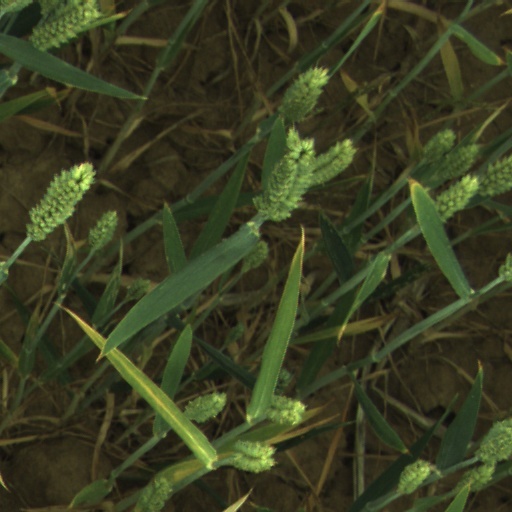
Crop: wheat